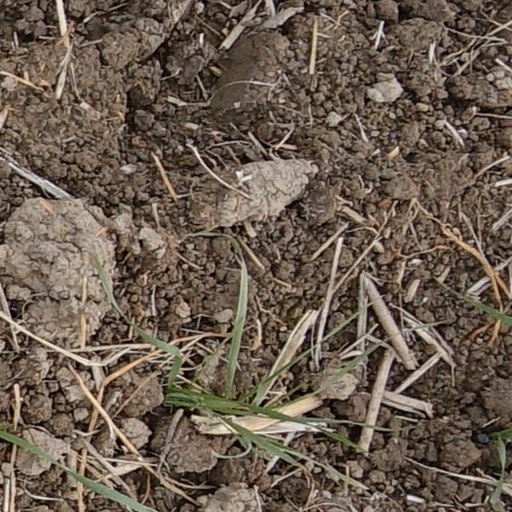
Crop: wheat